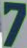
Number: 7